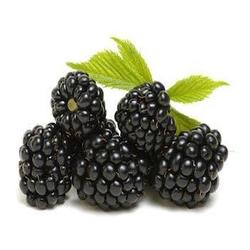
Label: Blackberry